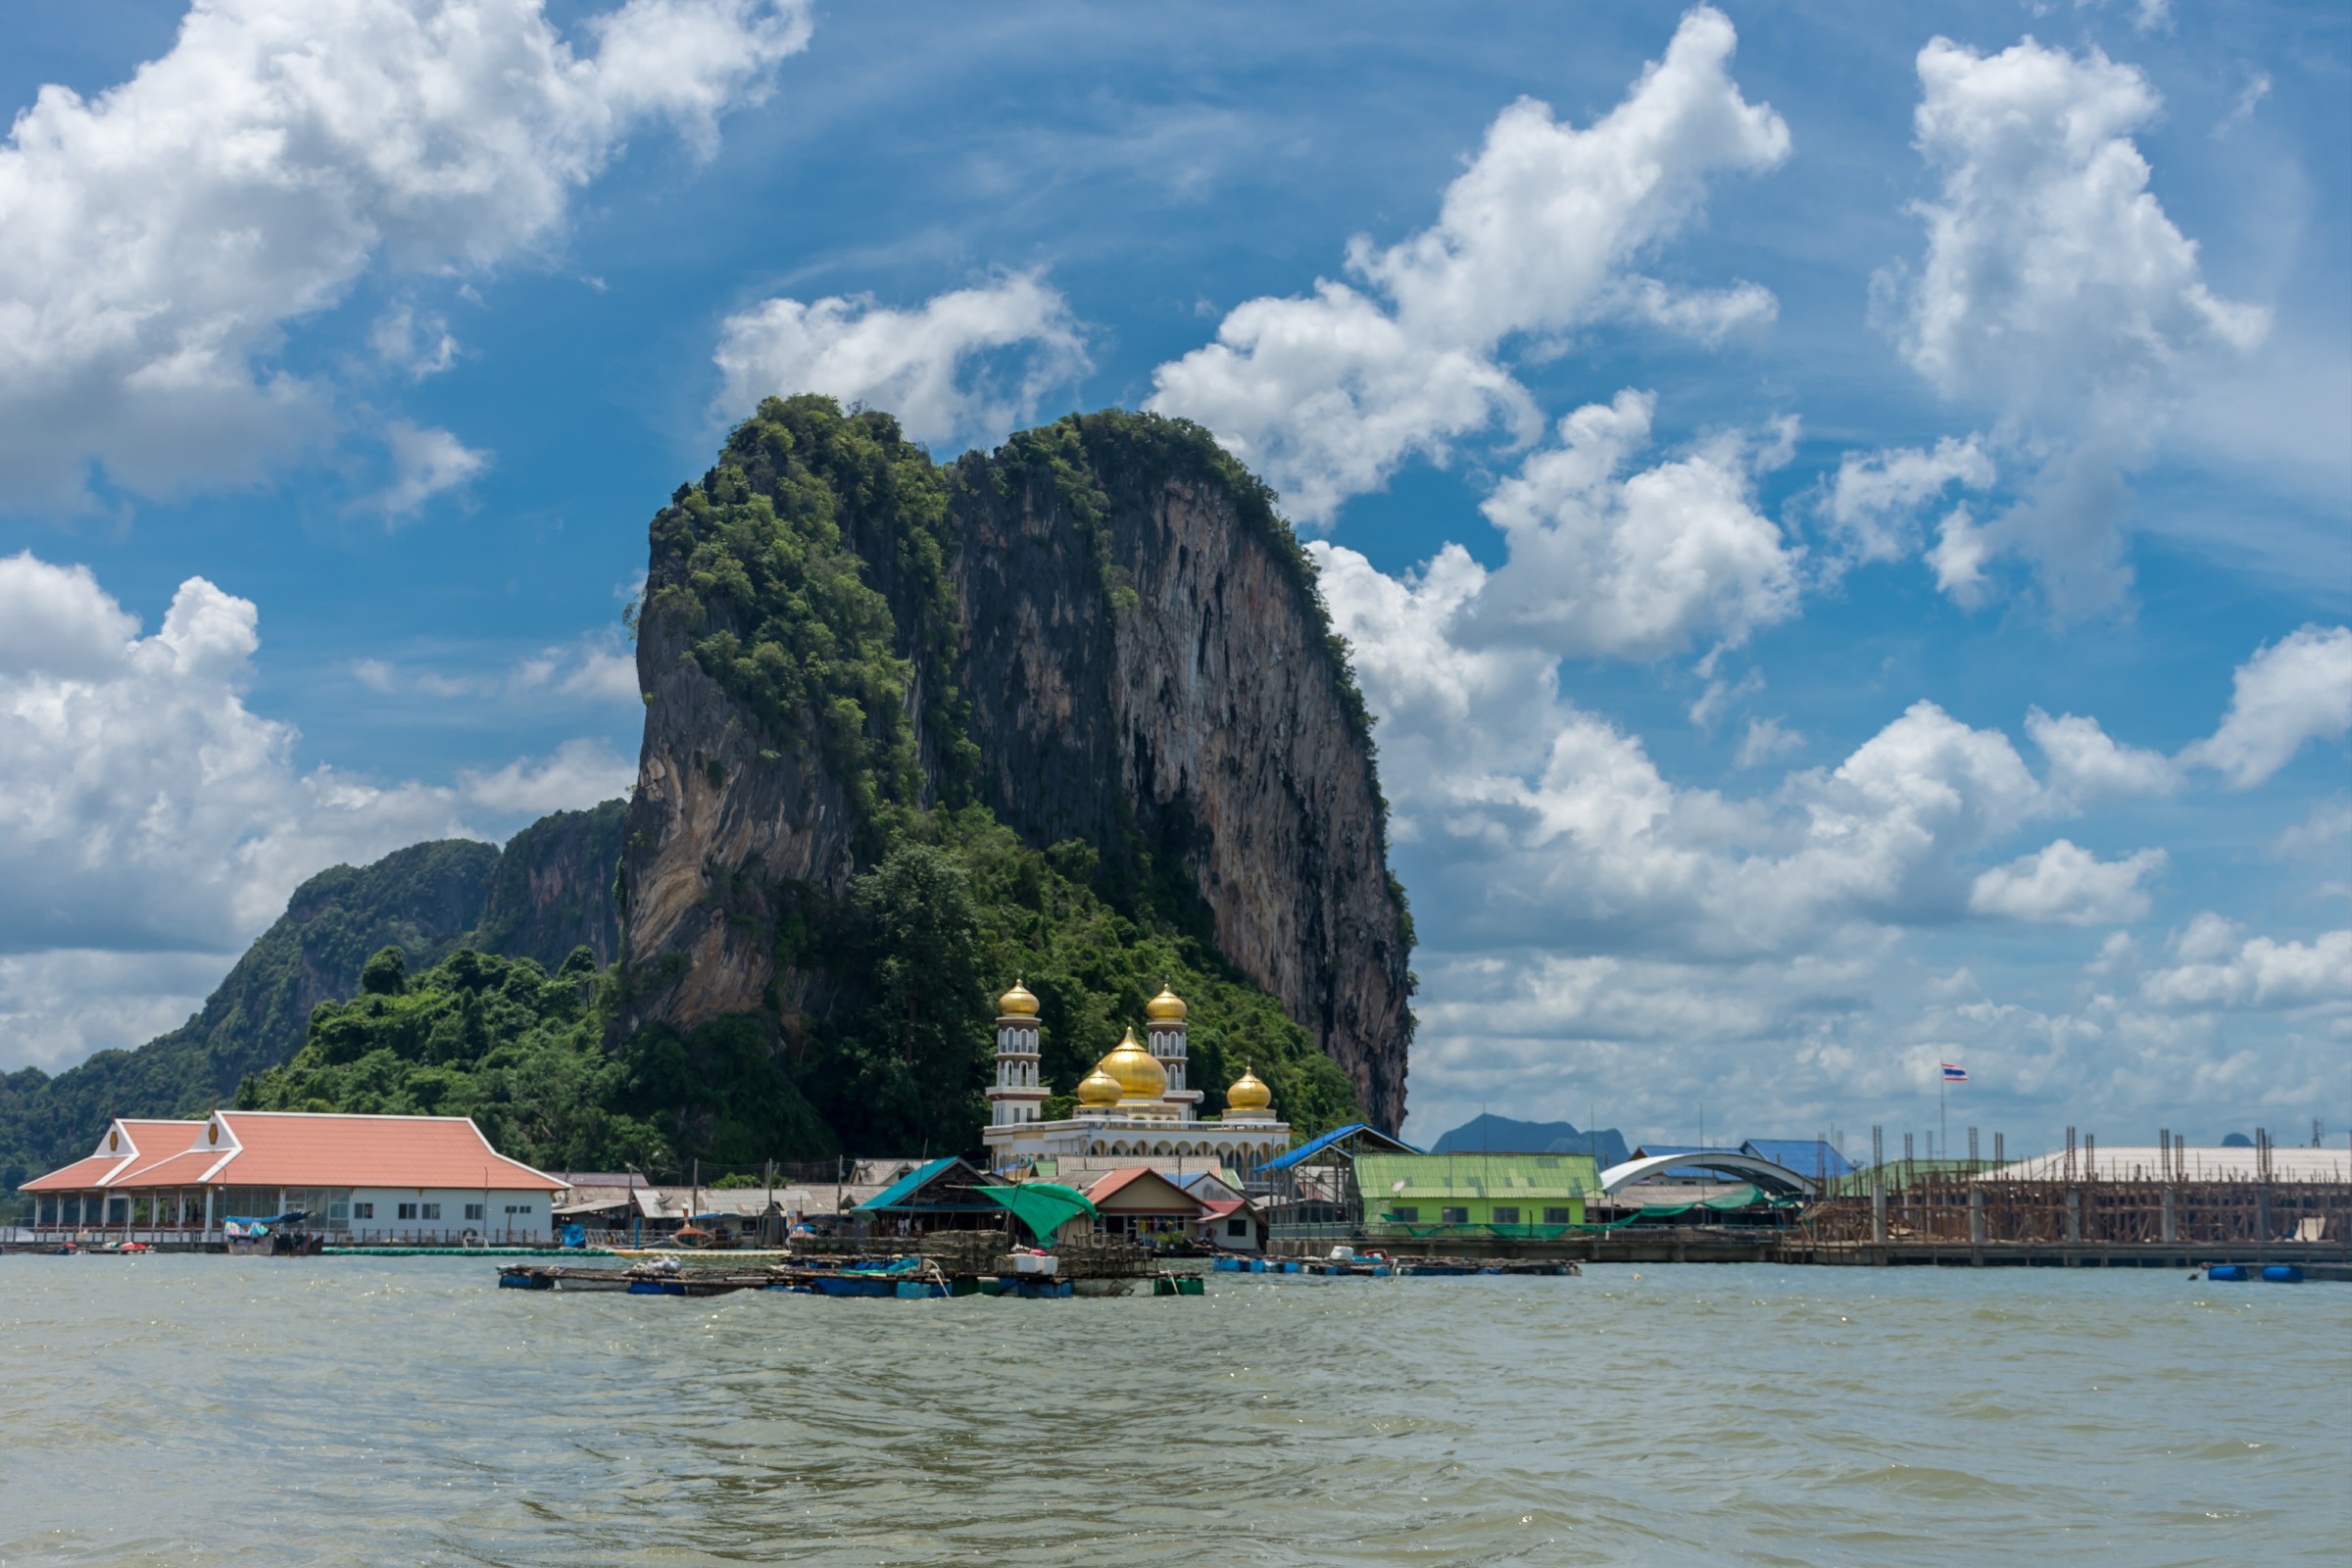
beach, sea, coast, nature, ocean, horizon, cloud, boat, shore, summer, vacation, seaside, cove, vehicle, fishing, bay, island, fjord, tourism, thailand, body of water, blue sky, sunny, tour, boating, the island, cape, islet, pleasant, landform, geographical feature, james bond island, phangnga